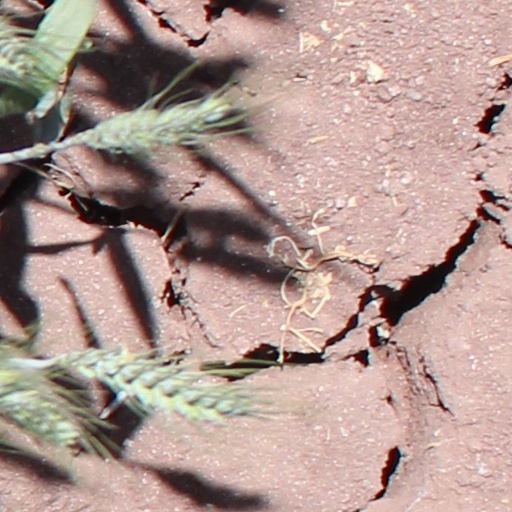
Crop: wheat